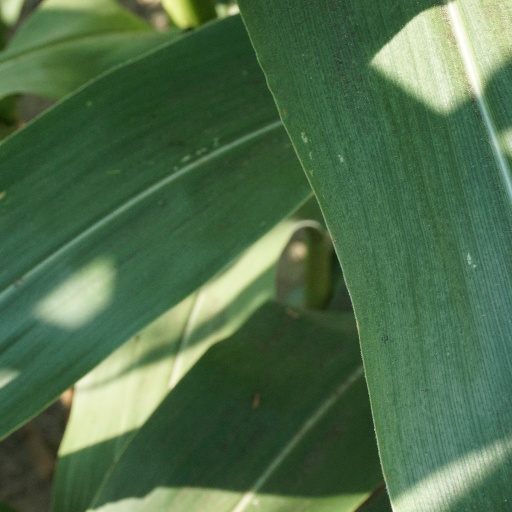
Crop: maize; corn